Household income in the United States

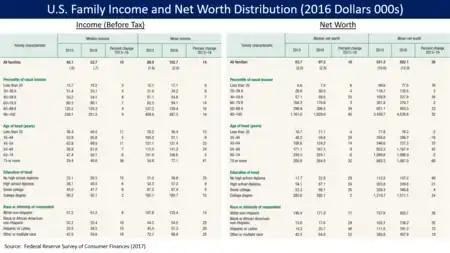
U.S. family pre-tax income and net worth distribution for 2013 and 2016, from the Federal Reserve Survey of Consumer Finances.

Since 1980, U.S. gross domestic product (GDP) per capita has increased 67%, while median household income has only increased by 15%. Median household income is a politically sensitive indicator. Voters can be critical of their government if they perceive that their cost of living is rising faster than their income.